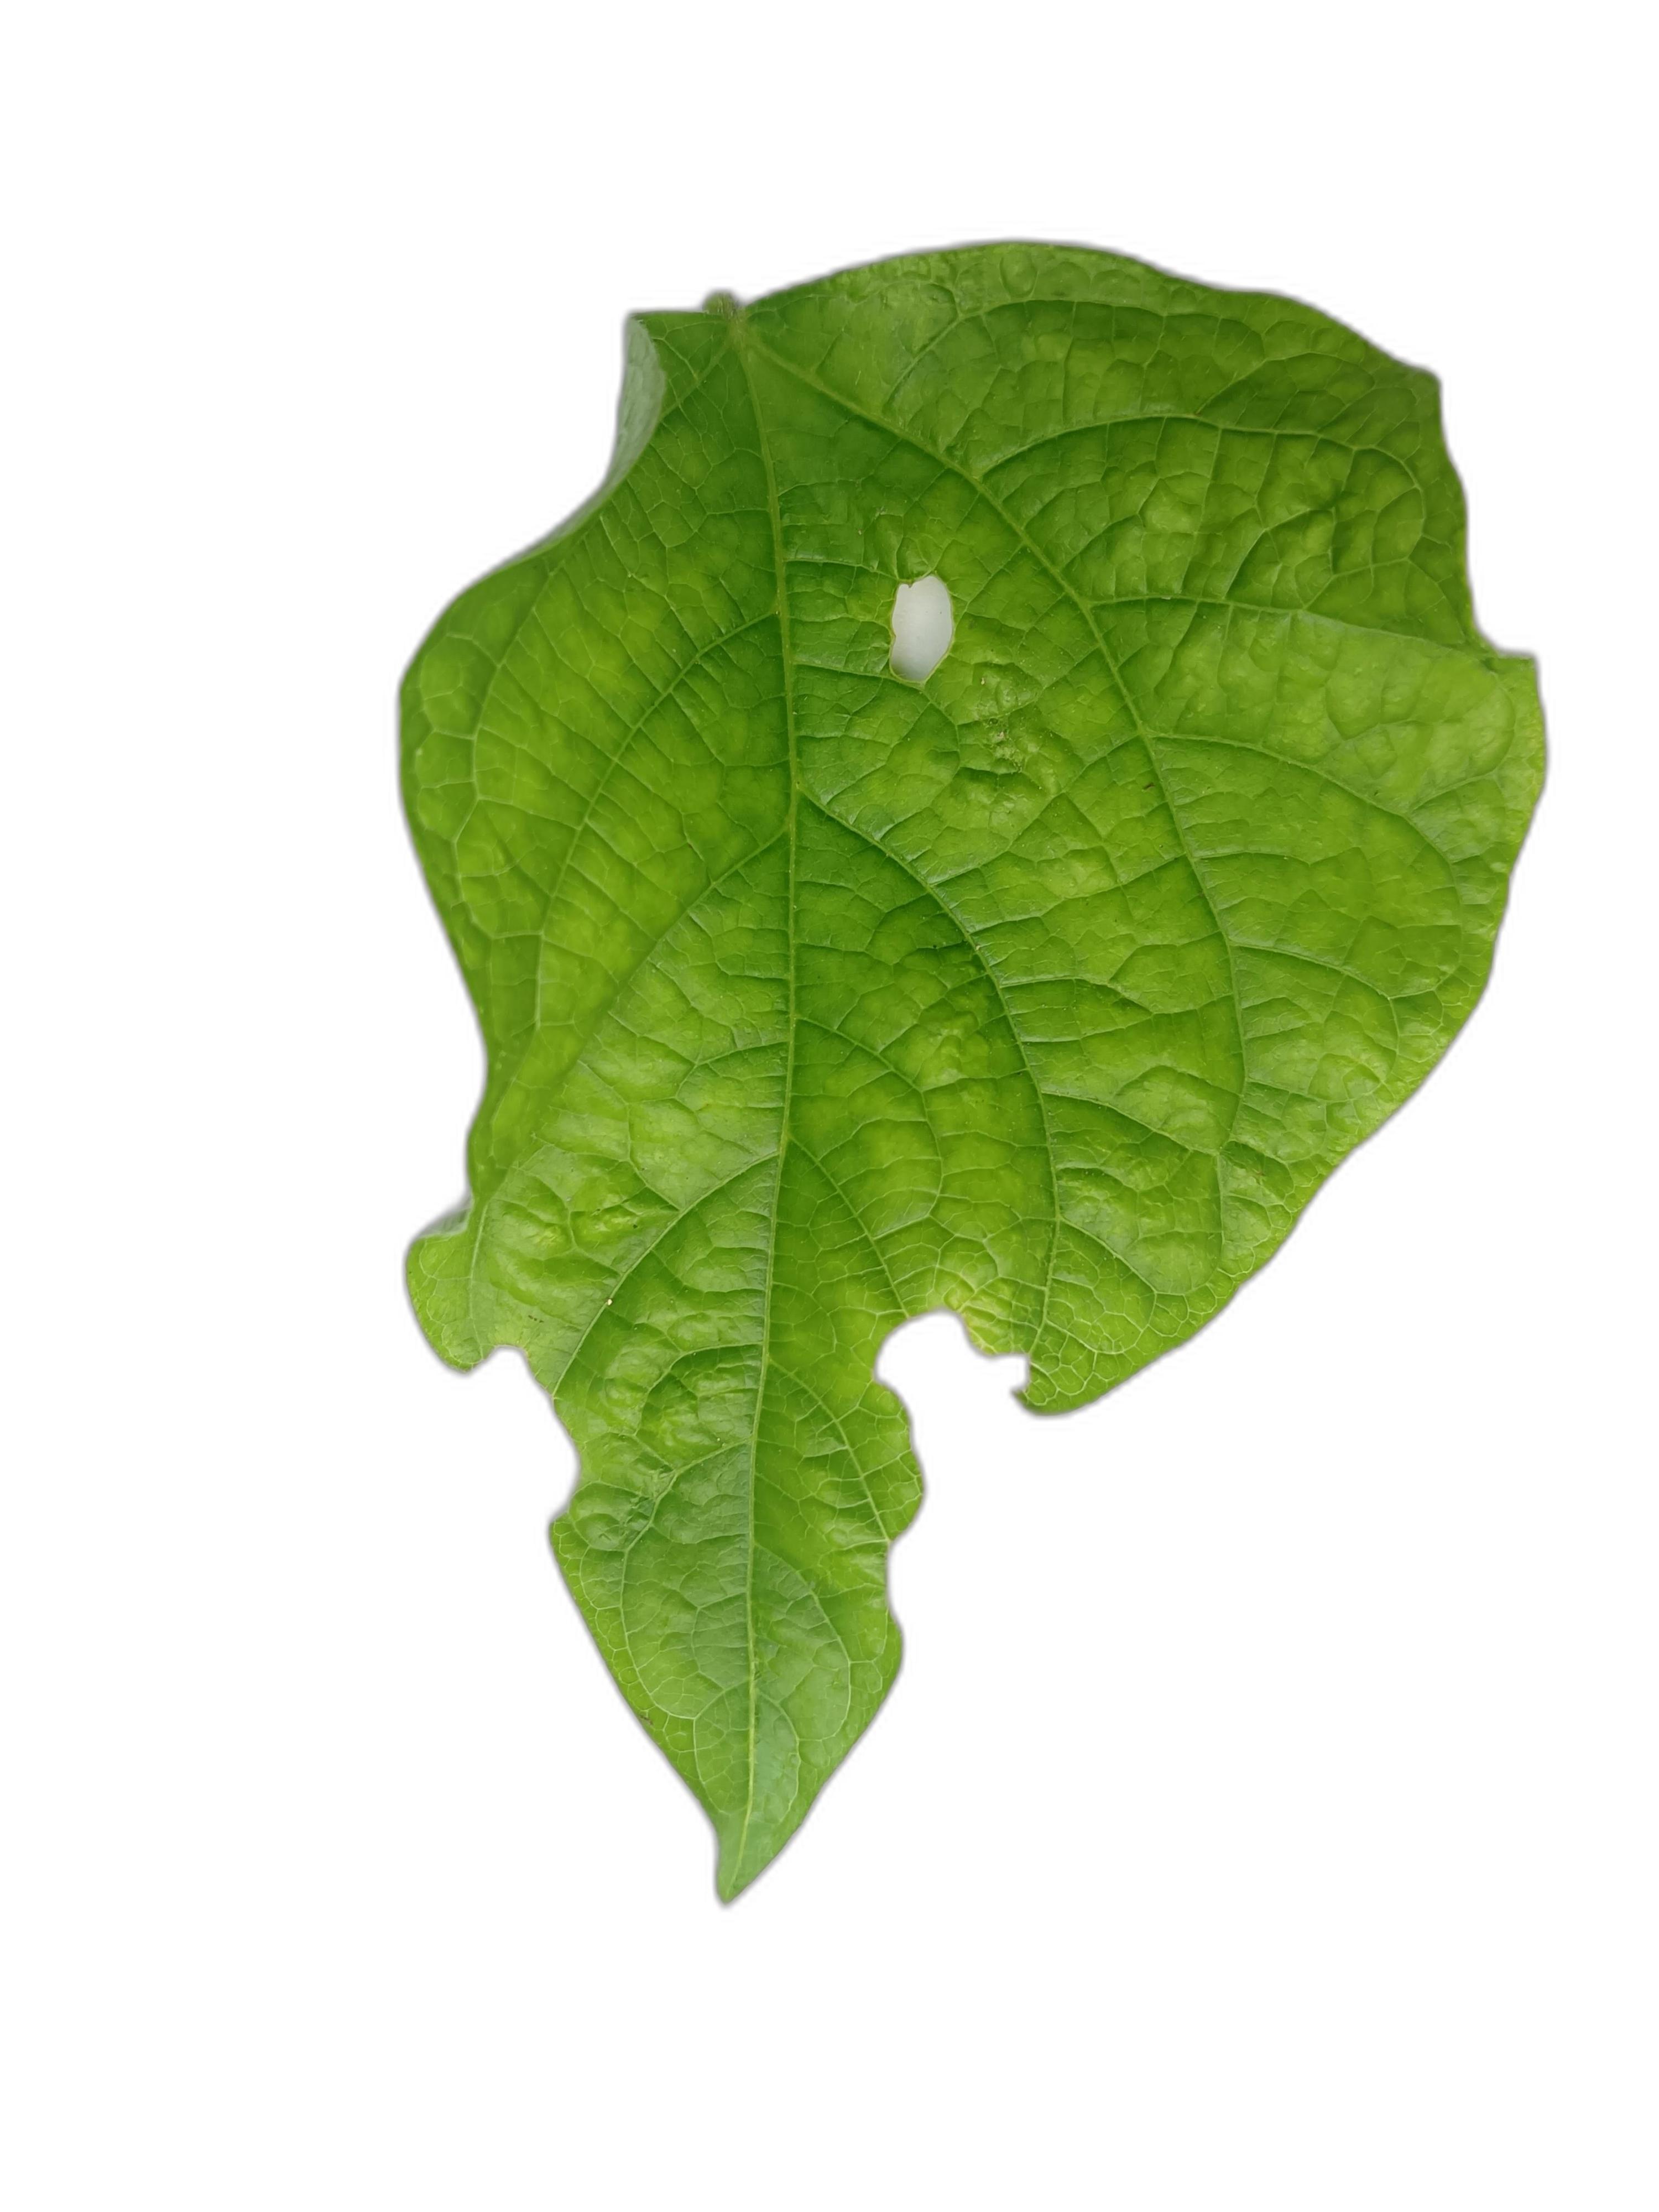
Label: Leaf Crinkle